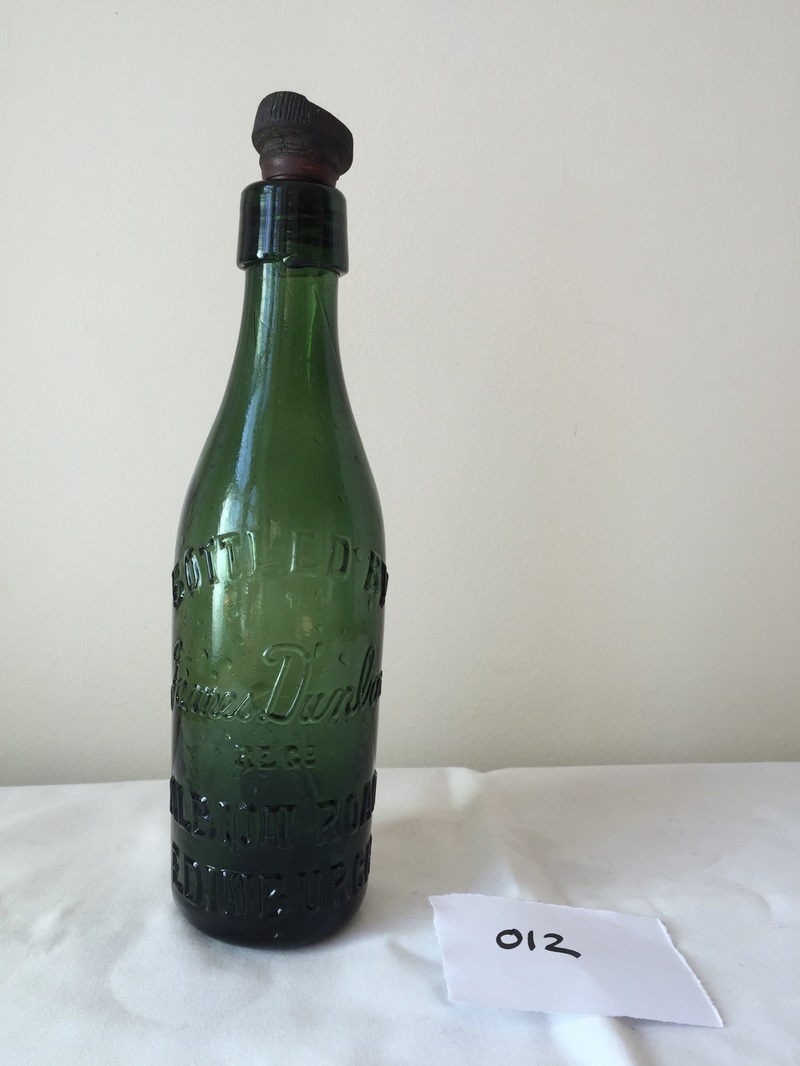
Waste category: glass